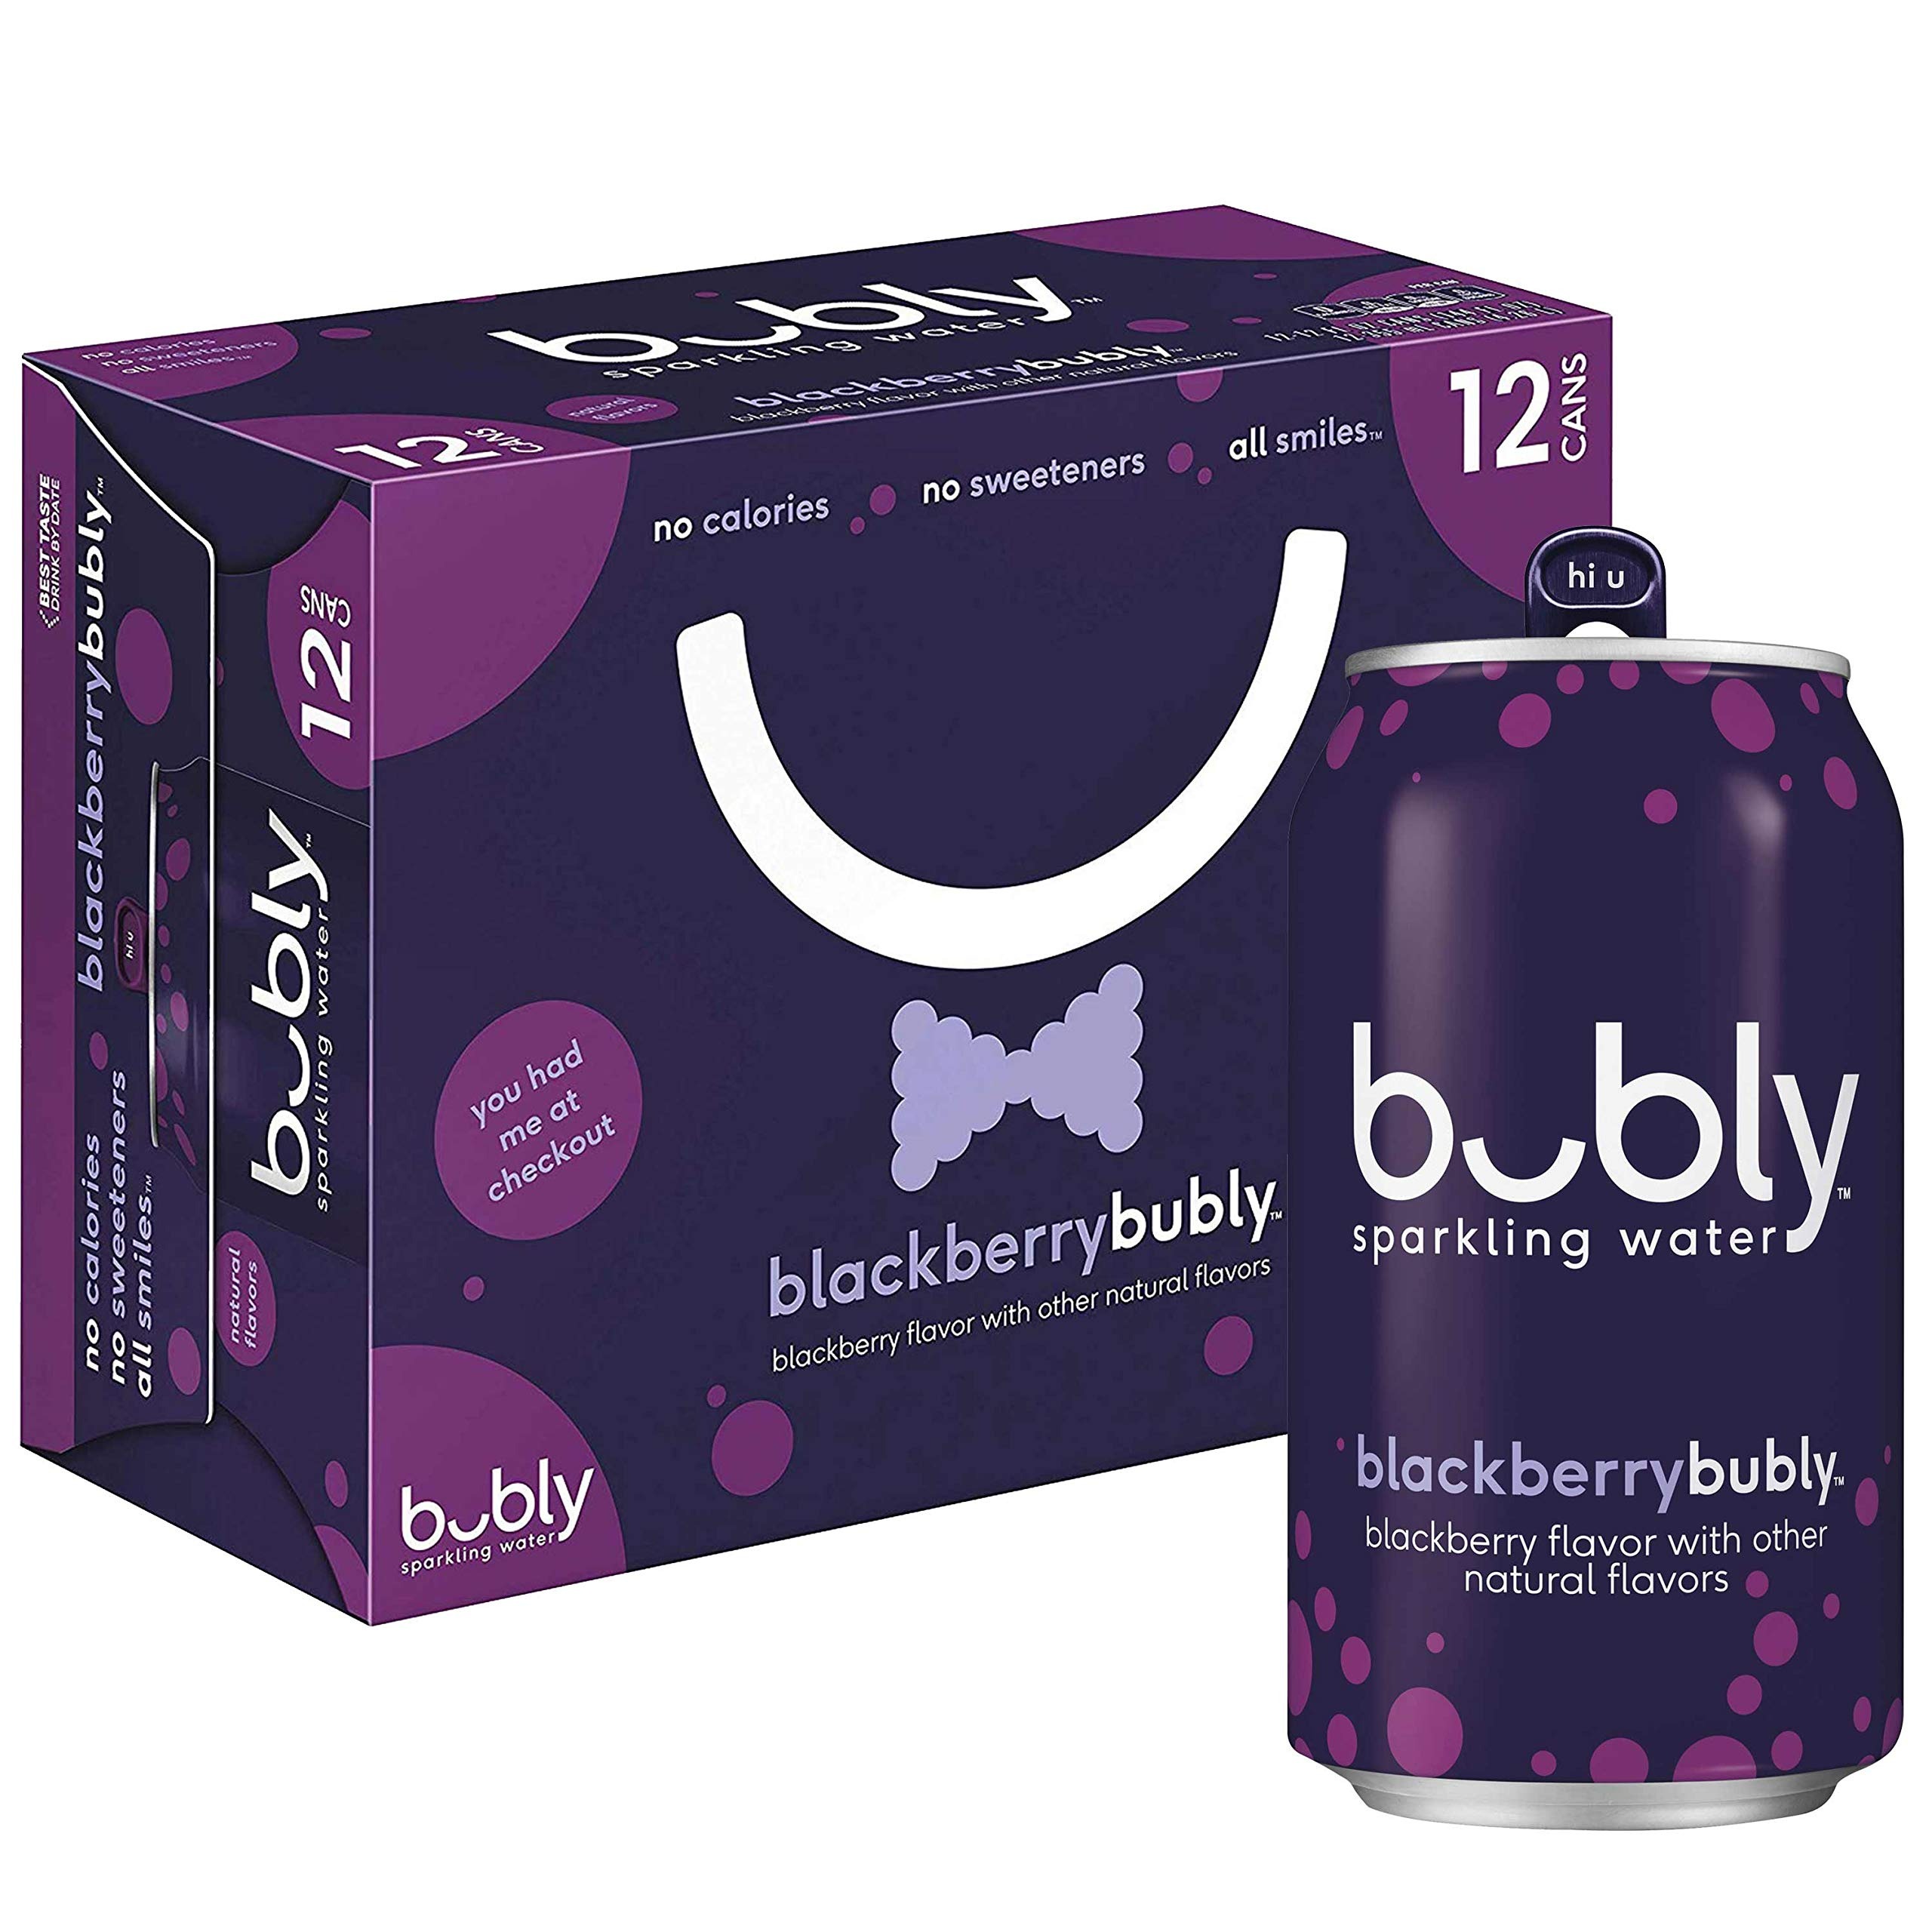
Item Name: bubly Sparkling Water, Blackberry, 12 Fl Oz Cans, 12 Count
Value: 144.0
Unit: Fl Oz

Price: 7.24